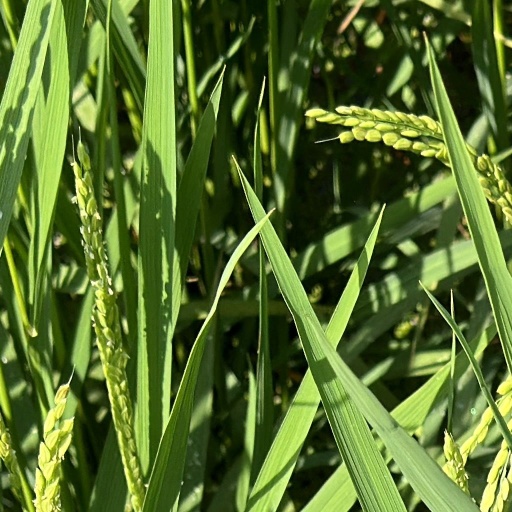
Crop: rice